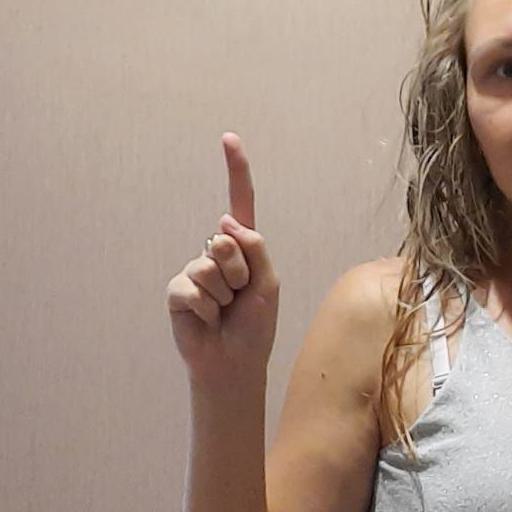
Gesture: one